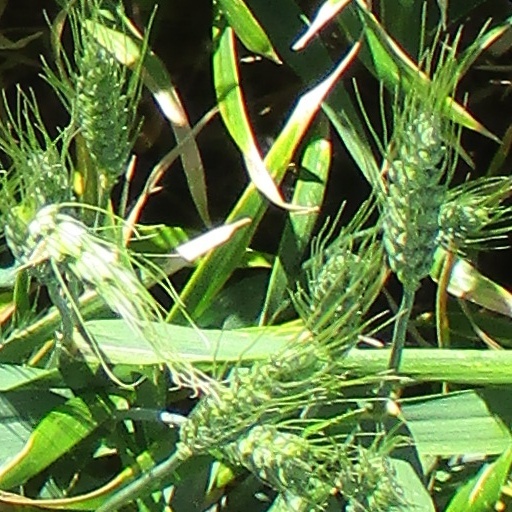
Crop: wheat